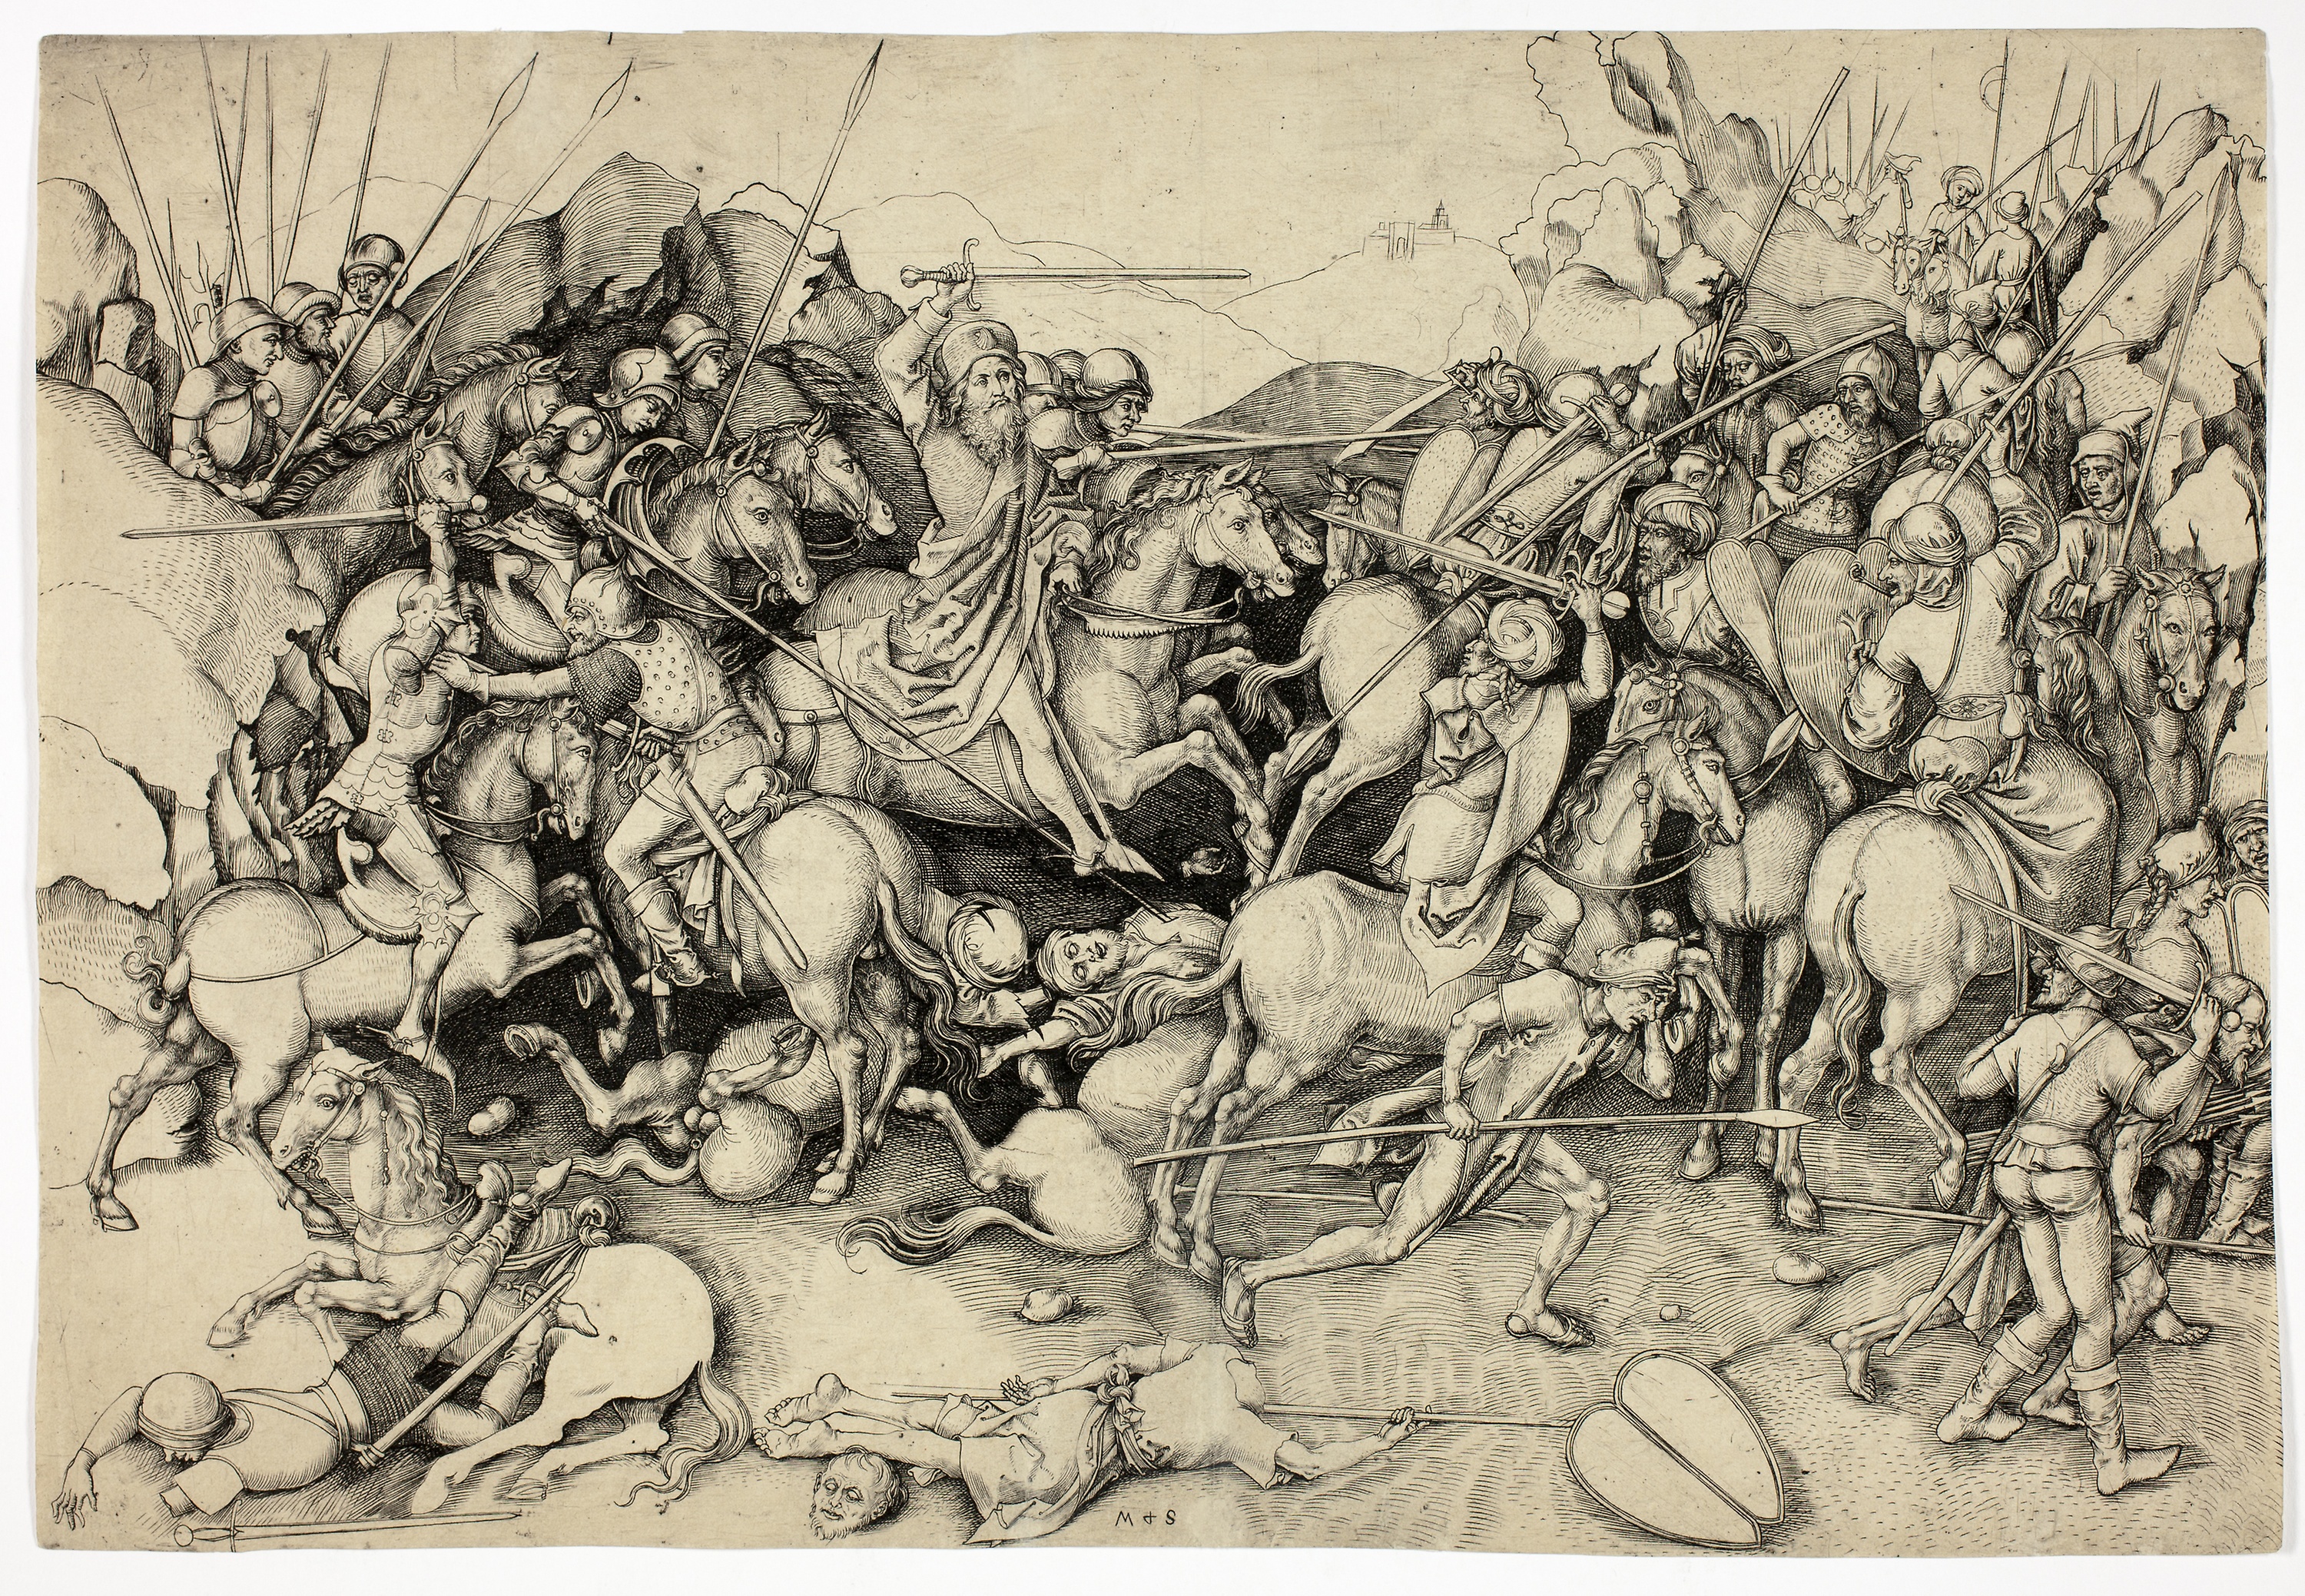
art, black and white, illustration, artwork, horse like mammal, visual arts, drawing, fictional character